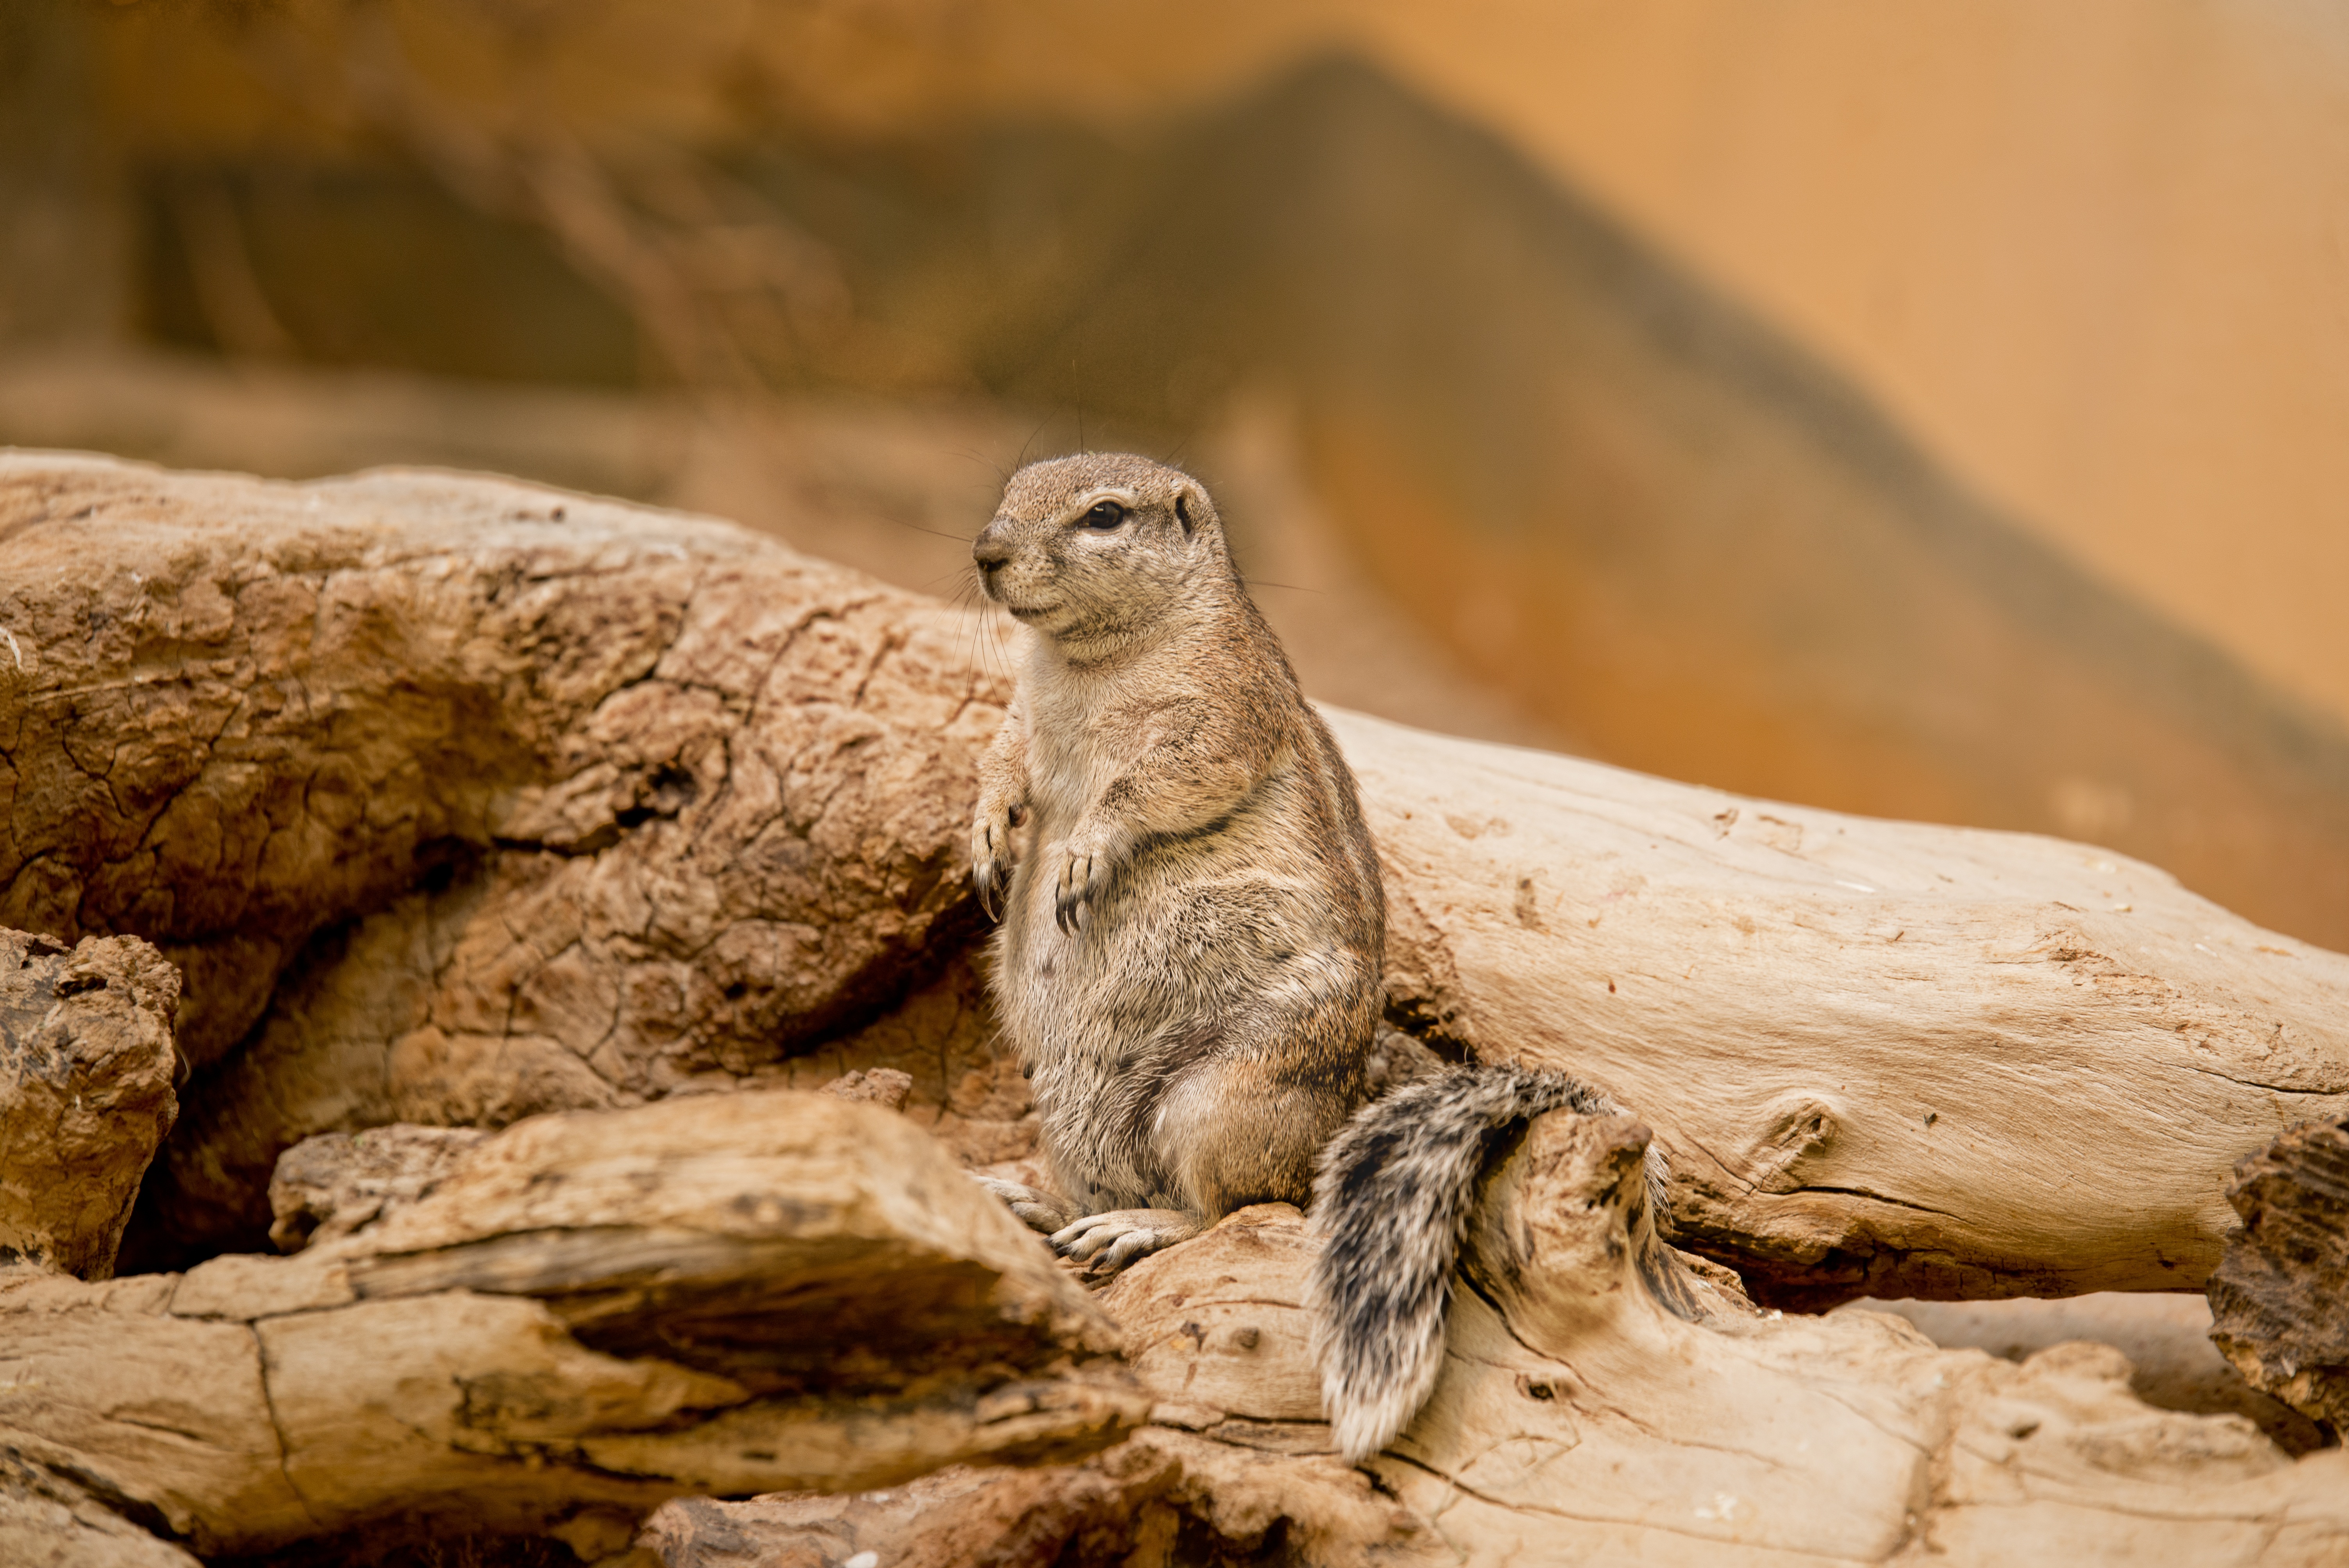
watch, nature, sand, view, wildlife, zoo, squirrel, fauna, close up, look, vertebrate, meerkat, curious, by looking, earth hamster